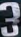
Number: 3